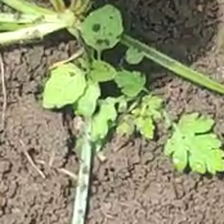
Weed species: Gajar_gavat_(Parthenium hysterophorus)